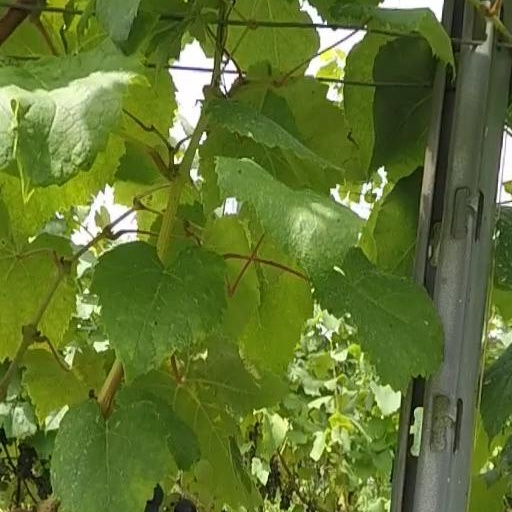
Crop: grape